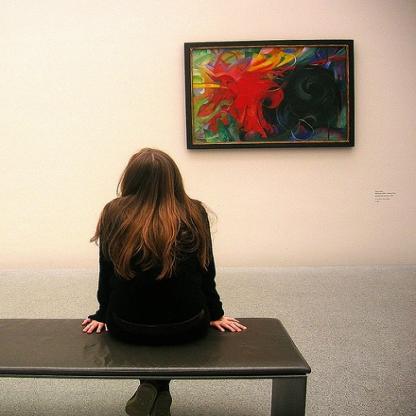
Scene: Indoor